Ramsbury Manor

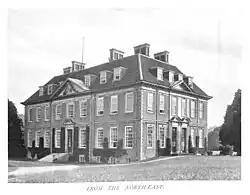
Ramsbury Manor from a book published in 1909

Ramsbury Manor is a Grade I listed country house at Ramsbury, Wiltshire, on the River Kennet between Hungerford and Marlborough, in the south of England.